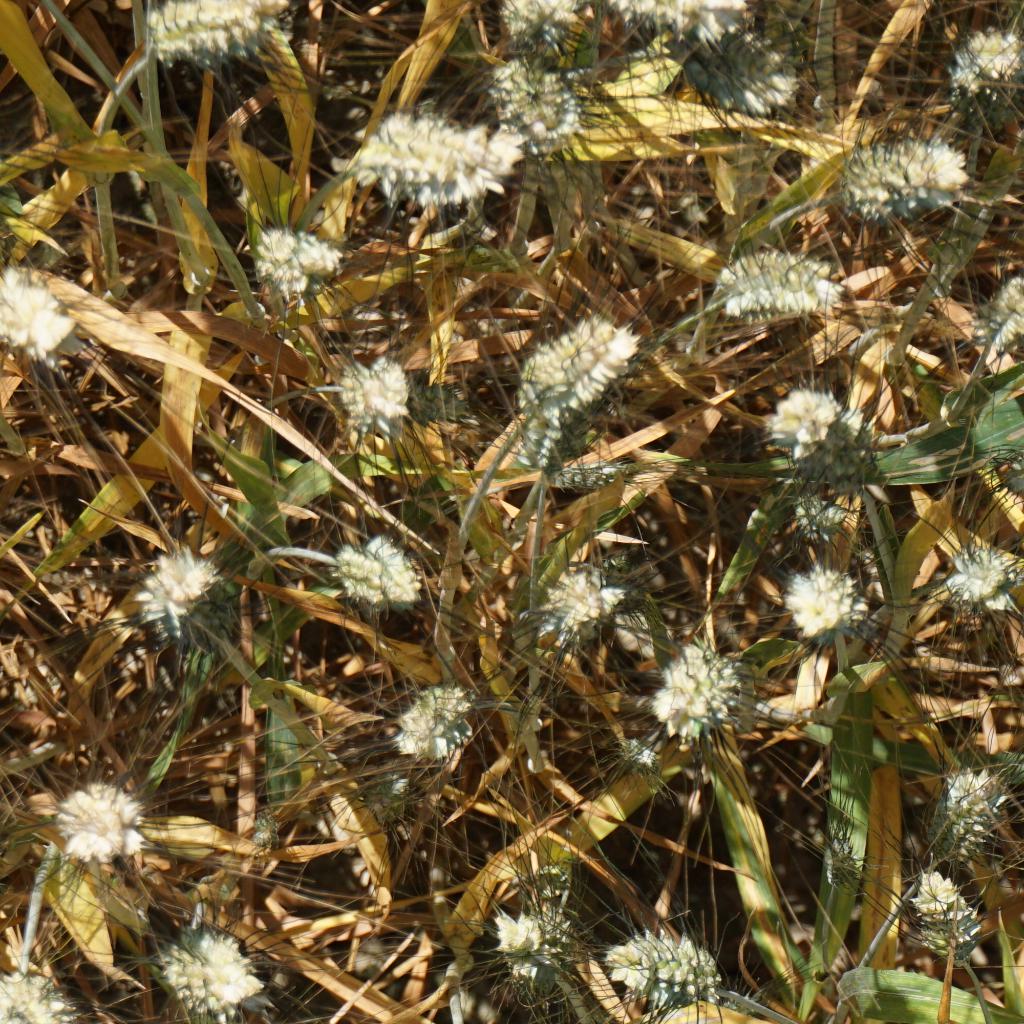
Country: France
Location: Gréoux
Wheat development stage: Filling - Ripening